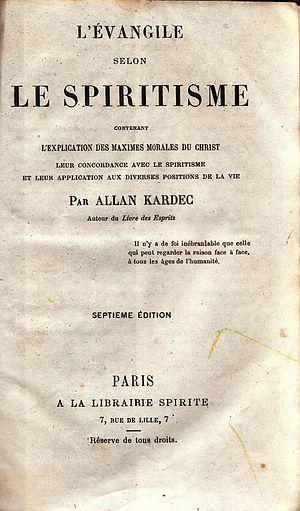
Allan Kardec Page de garde de L'Evangile selon le spiritisme. Edition de 1871
L’Évangile selon le spiritisme constitue l’un des cinq livres fondamentaux du spiritisme. Il est le résultat du travail de synthèse d’Allan Kardec, qui le mit en forme et le publia pour la première fois à Paris, en août 1864. Il contient une introduction à la doctrine spirite, une interprétation des principaux épisodes des Évangiles et une interprétation de l'enseignement de Jésus-Christ. Depuis sa sortie, L’Évangile selon le spiritisme est continuellement réédité par divers éditeurs dans de multiples langues.